George Pullman

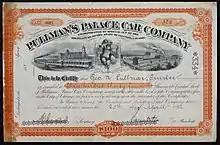
Share of the Pullman's Palace Car Company, issued April 20, 1892, made out to George M. Pullman

Pullman developed a railroad sleeping car, the Pullman sleeper or "palace car". These were designed after the packet boats that travelled the Erie Canal of his youth in Albion. The first one was finished in 1864.